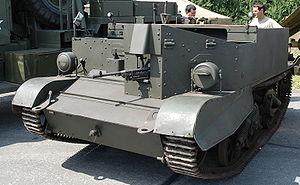
Léo Major est un militaire québécois ayant servi dans Le Régiment de la Chaudière et le Royal 22ᵉ Régiment des Forces canadiennes. Il s'est distingué par ses actes de bravoure lors de la Seconde Guerre mondiale et de la guerre de Corée.
Le Carden-Loyd Universal Carrier, souvent appelé Bren Gun Carrier est une chenillette d'infanterie conçue en 1935 au Royaume-Uni et construite par Vickers-Armstrong. Elle assura la succession des Carden-Loyd Mk.IV au sein des unités Britanniques et du Commonwealth. Les États-Unis la produisirent sous licence avec la désignation de T-16. La production s'arrêta en 1945. Il fut utilisé jusque dans les années 1960.
Les Corps francs d'Afrique sont un corps de volontaires français dont l'histoire s'enracine en Afrique du Nord après le débarquement américain en AFN. Leur durée d'existence assez éphémère - qu'il se soit agi d'une unité expérimentale ou d'une erreur des autorités militaires et politiques - ne doit pas faire oublier que ces hommes se sont battus. Ils ont marqué le renouveau de l'armée d'Afrique qui a entrepris la reconquête de la France avec la 2ᵉ DB et la 1ʳᵉ DFL issues des Forces françaises libres.